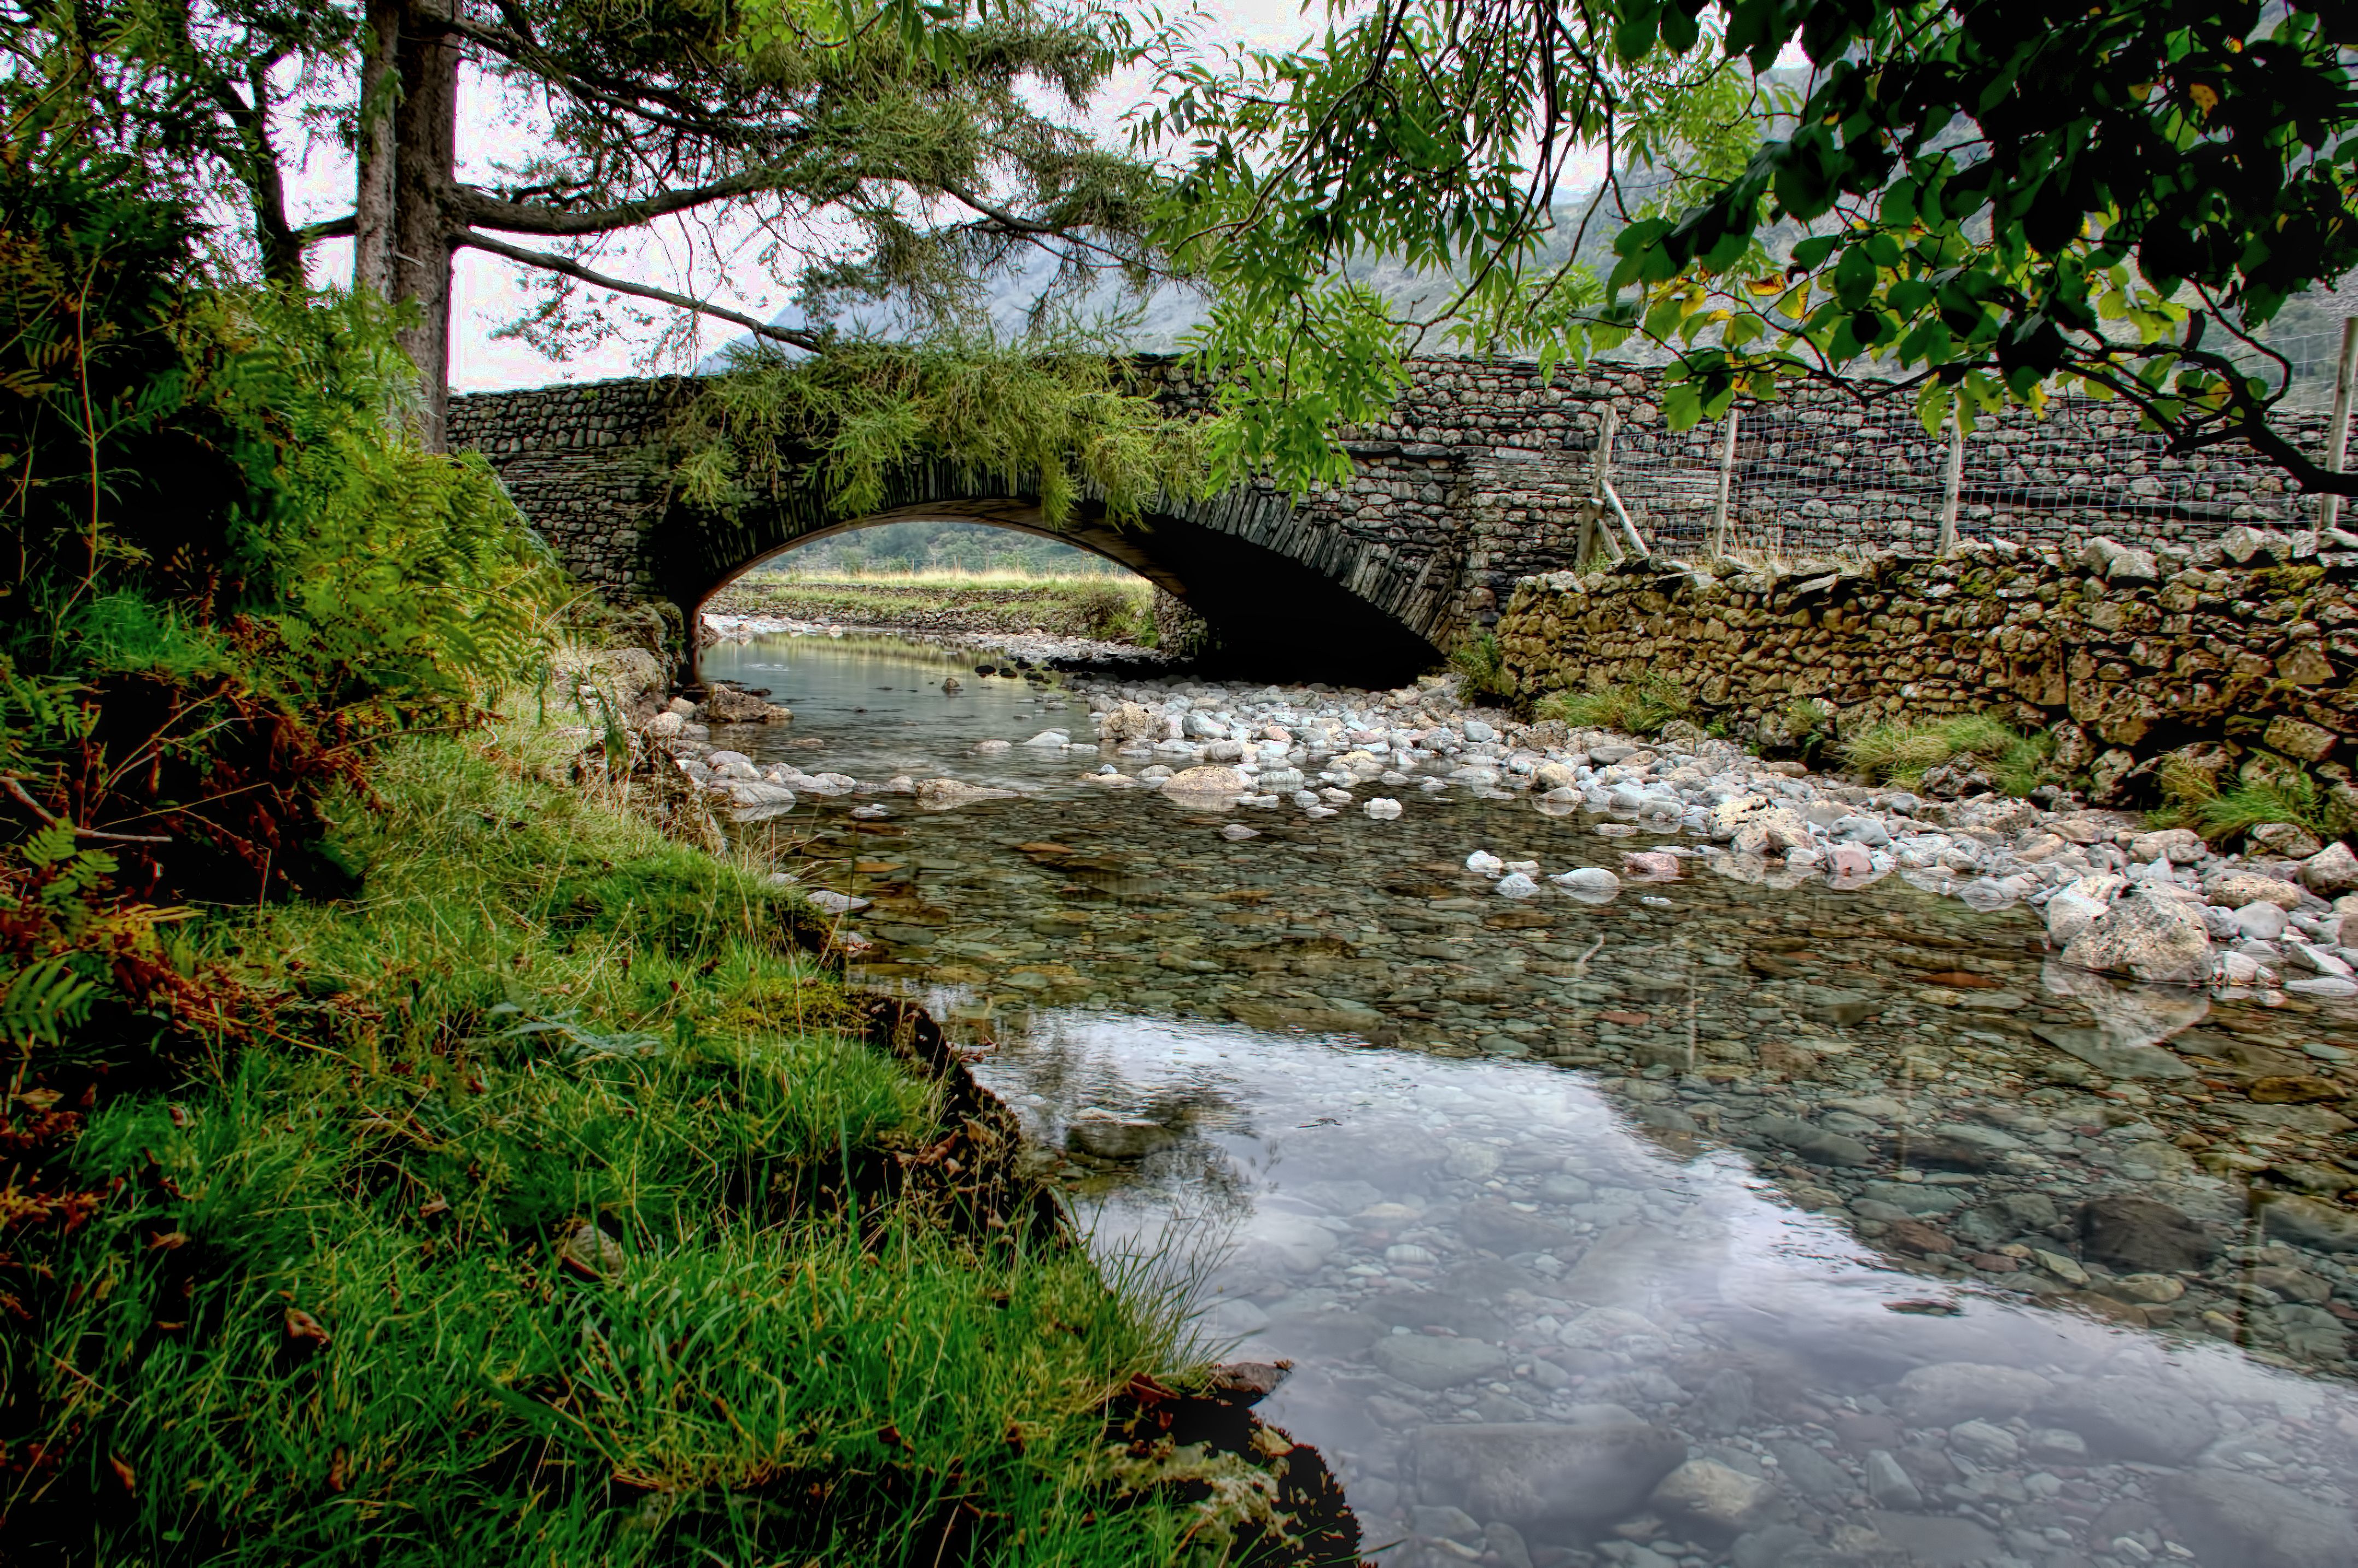
water, nature, creek, bridge, river, stream, reflection, rapid, waterway, body of water, woodland, watercourse, borrowdale, lakedistrict, rural area, landform